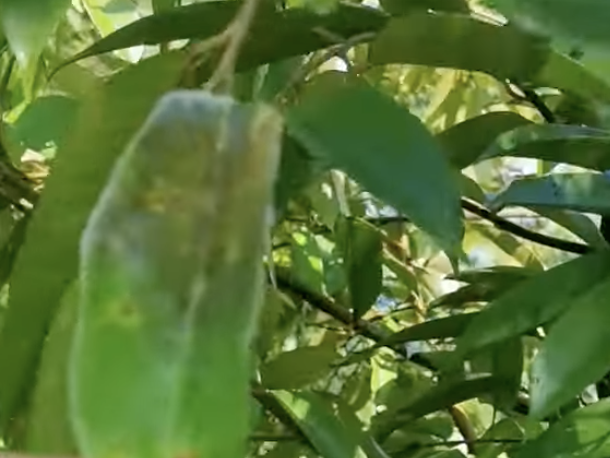
Label: sooty_mold